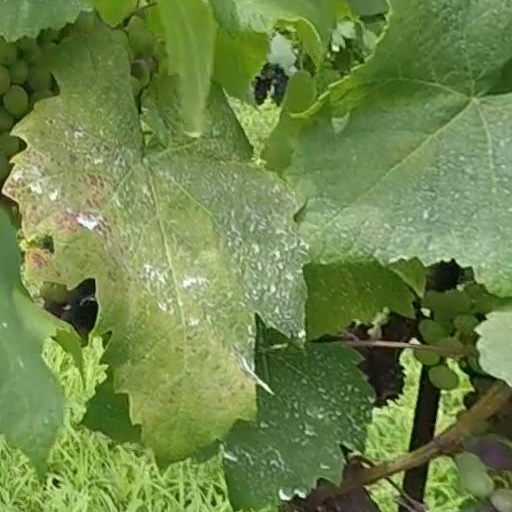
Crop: grape